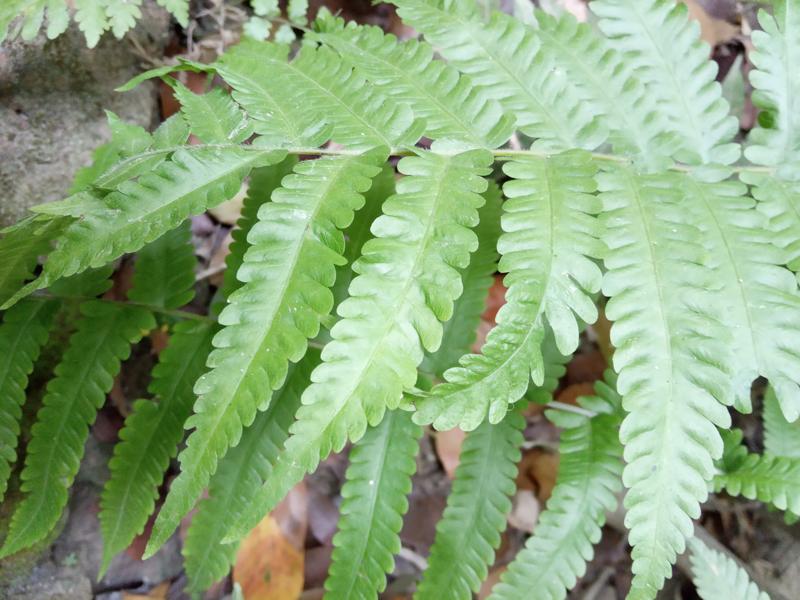
Weed species: Pteris vittata